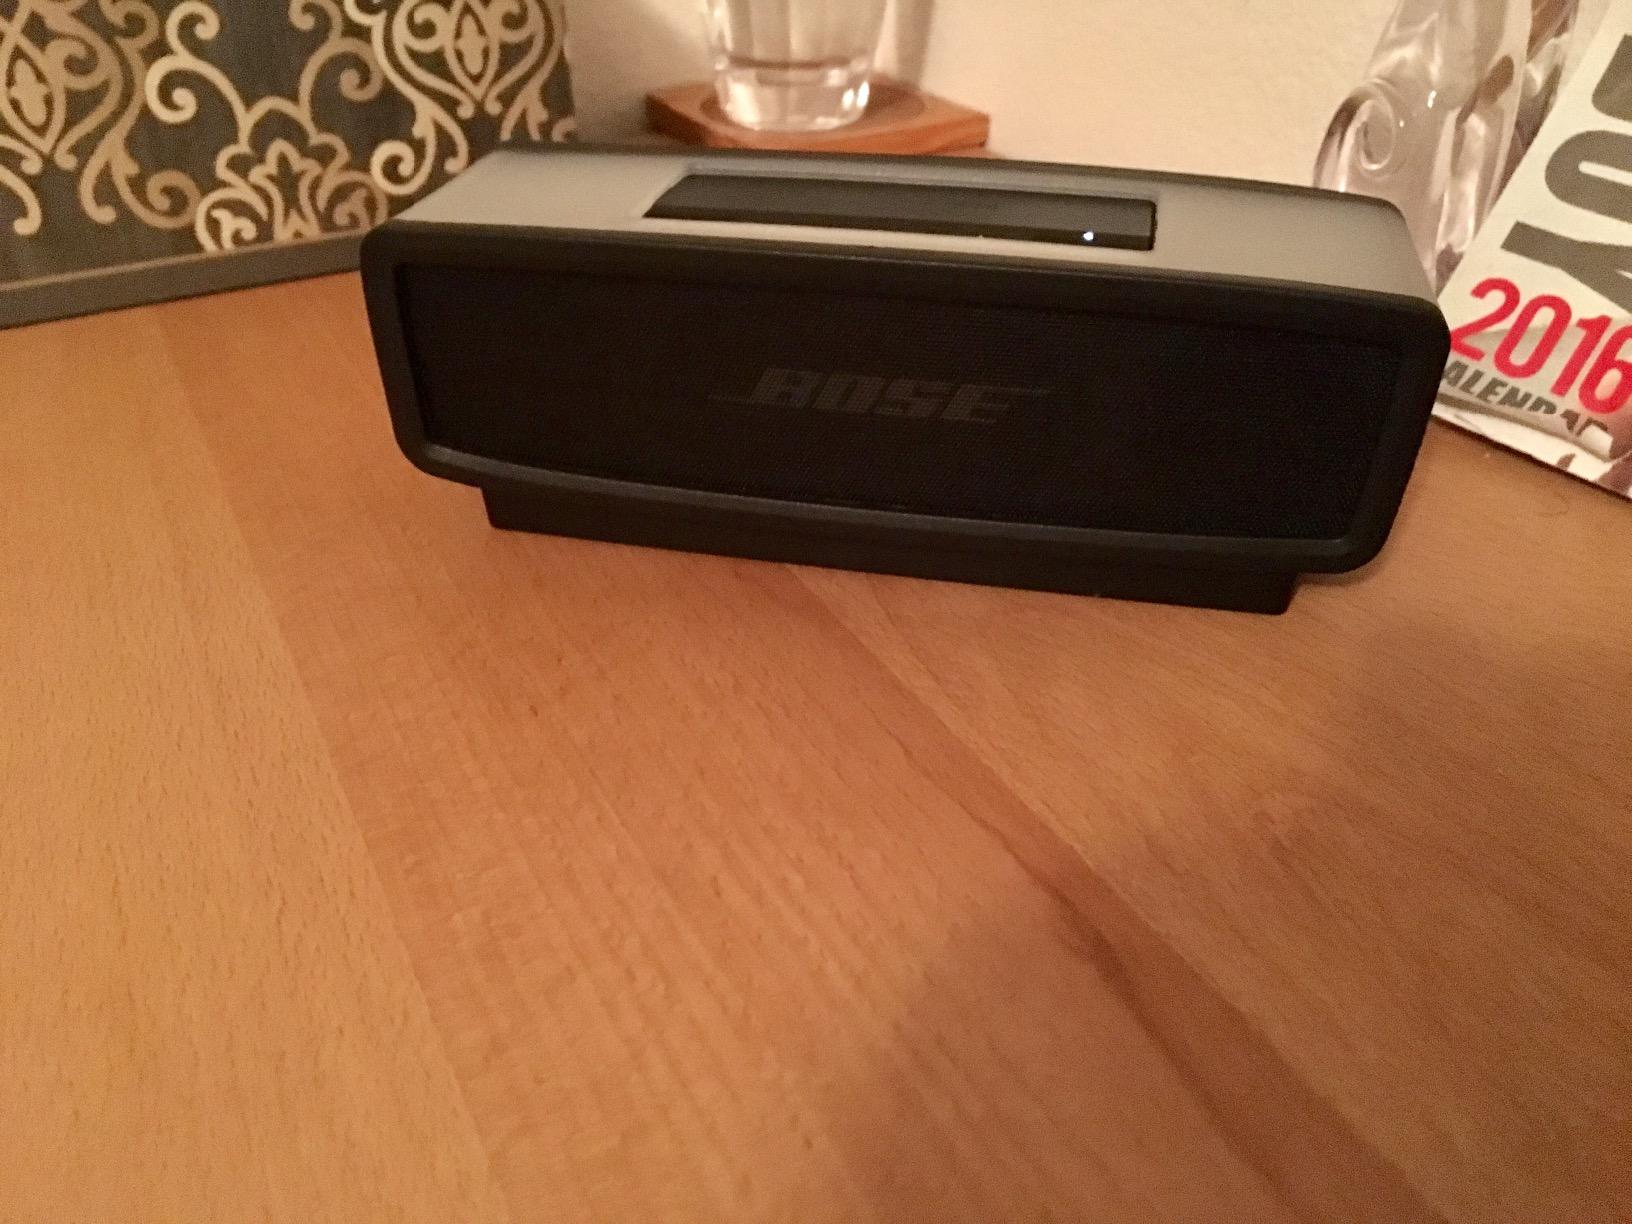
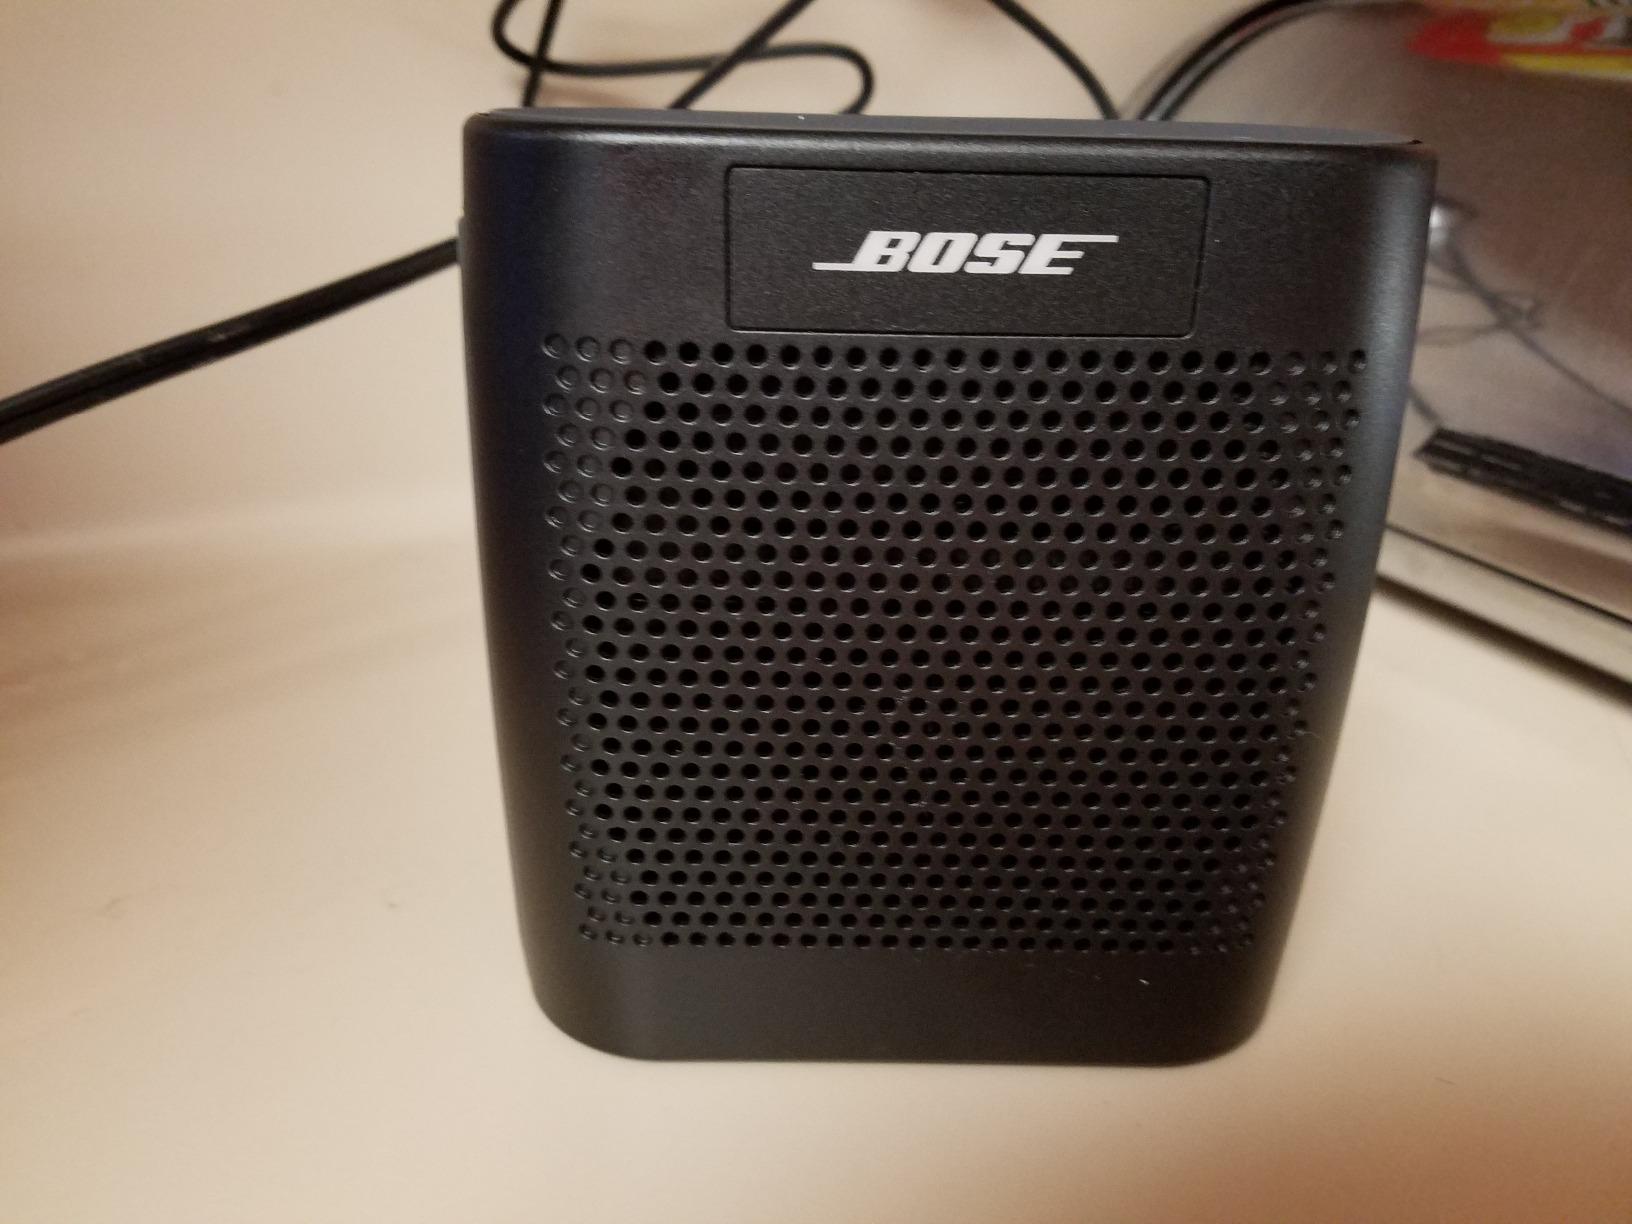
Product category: speaker
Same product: no